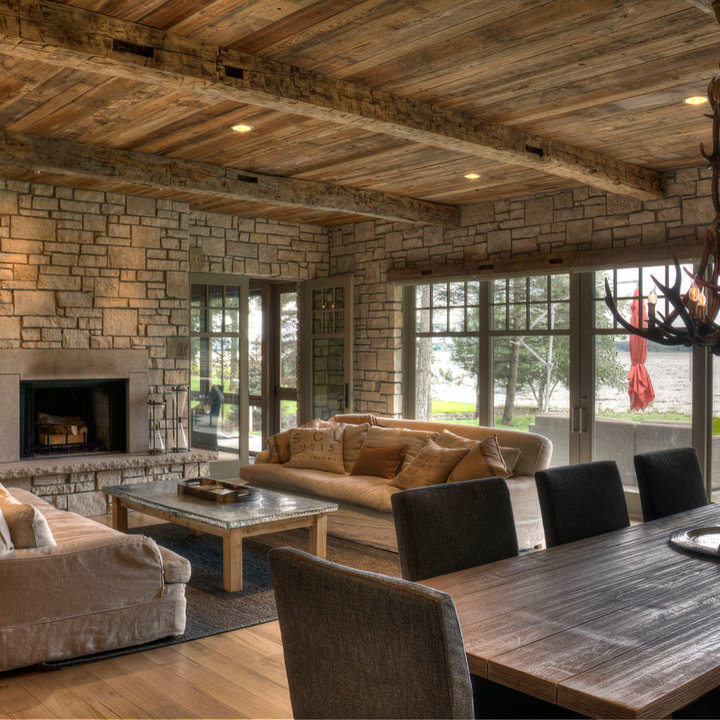
Style: Rustic